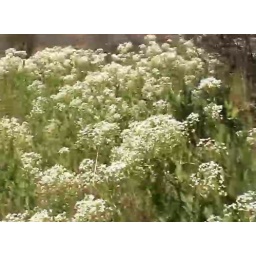
Mystery of the stone house on Vimeo by Sharon Love